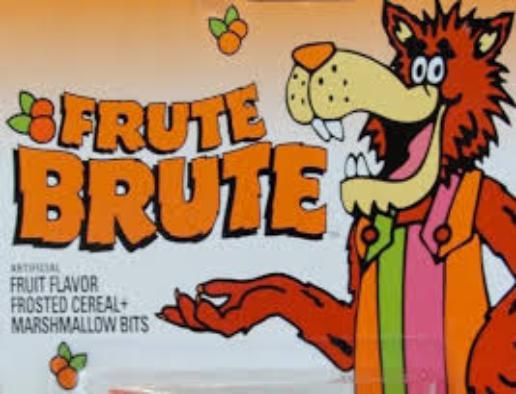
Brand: Fruit Brute
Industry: Food